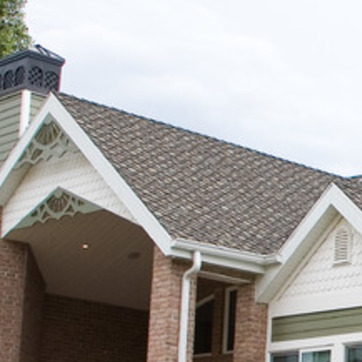
Material: other